Shek Wai Kok

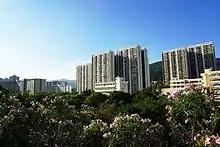
Today's Shek Wai Kok houses the public housing estate, Shek Wai Kok Estate, which is named after the original site.

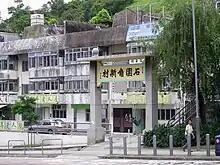
Shek Wai Kok New Village

Shek Wai Kok is a hilly area at the northeast of Tsuen Wan in Hong Kong.